Evil eye

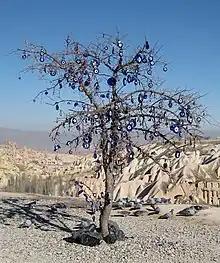
Tree with nazars in Cappadocia, Turkey

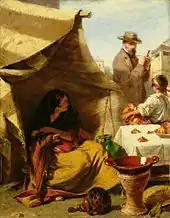
John Phillip, "The Evil Eye" (1859), a self-portrait depicting the artist sketching a Spanish Romani woman who thinks she is being given the evil eye.

Belief in the evil eye likely originated within Indo-European, Mediterranean, and Middle Eastern cultures. Probably starting in Sumeria, it spread through the Greco-Roman world, India, Portugal, Spain, northern Europe and North Africa. It has, however, not been found in the original folklore traditions of Asia, Sub-Saharan Africa and Native America. Only with the arrival of Spanish colonies in the New World, did the belief spread there in particular.